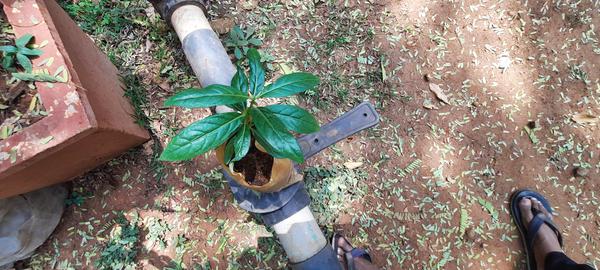
Plant: Henna